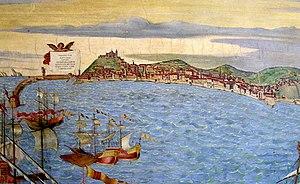
La galerie des cartes géographiques, en italien : Galleria delle carte geografiche, est une galerie de 120 m de long sur 6 m de large ; elle relie le palais du Belvédère au palais apostolique du Vatican. Ce couloir longe la Cortile del Belvedere et fait partie des musées du Vatican.
Le terme république maritime s'applique à quelques villes côtières, principalement italiennes qui, entre le Xᵉ siècle et le XIIIᵉ siècle, connurent un accès de prospérité économique grâce à leur activité commerciale dans le cadre d'une large autonomie politique.